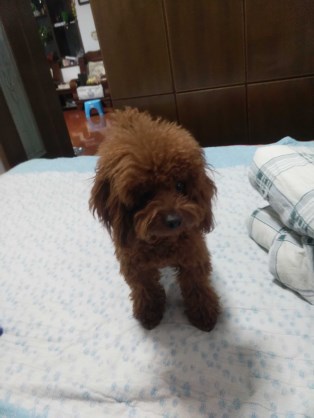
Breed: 7449-n000128-teddy